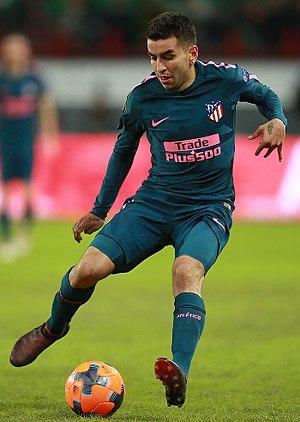
Ángel Correa est un footballeur international argentin né le 9 mars 1995 à Rosario. Il évolue au poste d'attaquant à l'Atlético de Madrid. Sa famille est d'origine italienne.